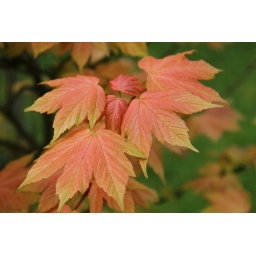
New spring growth; the leaves turn to yellow and then light green in summer.